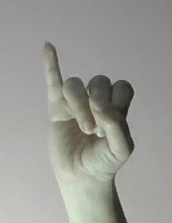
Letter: meem